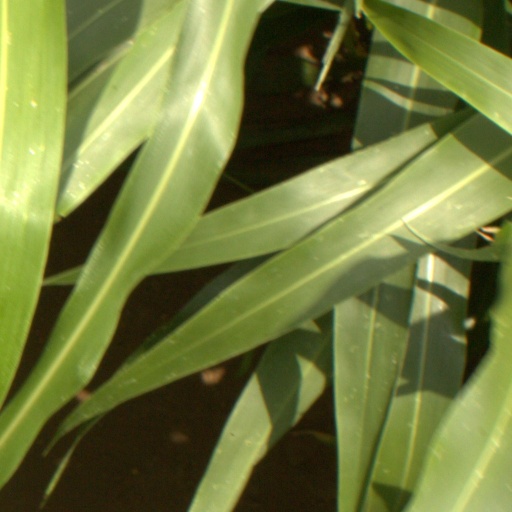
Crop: sorghum